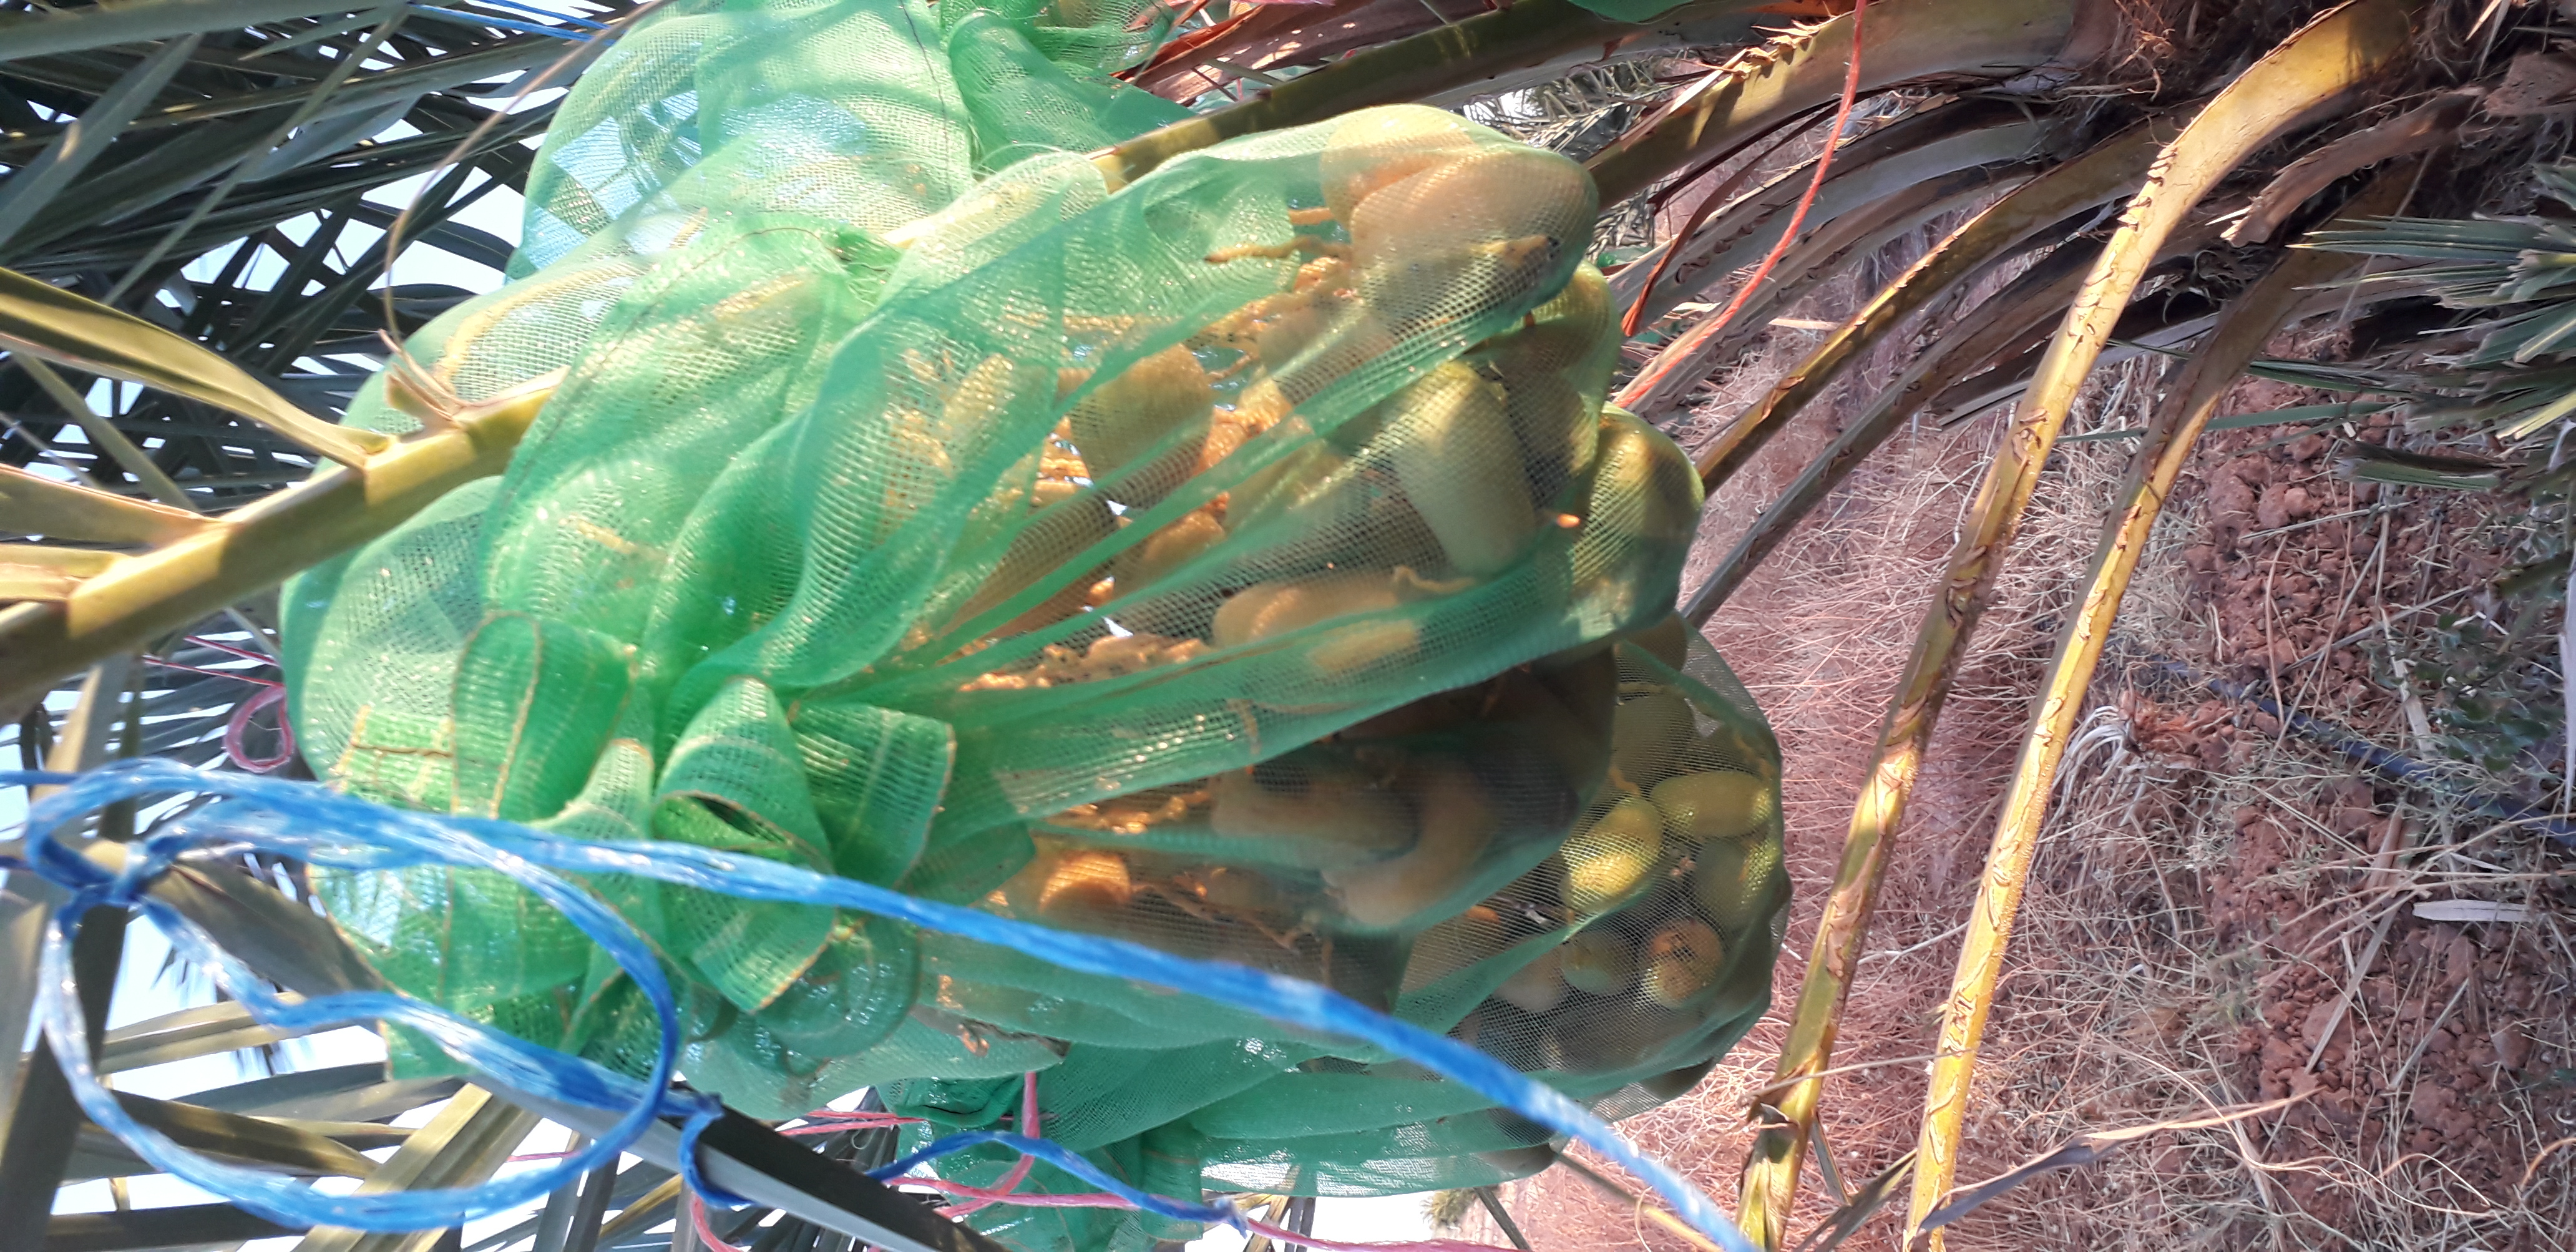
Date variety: Boumajhoul